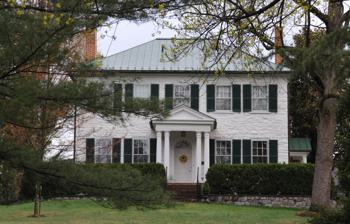
Building: Hawthorne and Old Town Spring
Country: United States of America
Year built: 1811
Historic house in Virginia, United States United States historic place Hawthorne and Old Town Spring U.S. National Register of Historic Places Virginia Landmarks Register Show map of Virginia Show map of the United States Location 610 and 730 Amherst Street, Winchester, Virginia Coordinates 39°11′18″N 78°10′34″W / 39.18833°N 78.17611°W / 39.18833; -78.17611 Area 5 acres (2.0 ha) Built c. 1811 ( 1811 ) , c. 1816, c. 1840, 1915 Architectural style Late Georgian, Federal NRHP reference No. 13000364 VLR No. 138-0030 Significant dates Added to NRHP June 5, 2013 Designated VLR March 21, 2013 Hawthorne and Old Town Spring is a historic home and spring located at Winchester, Virginia , United States.  Hawthorne was built about 1811, and is a two-story, five-bay, Late Georgian style stone dwelling with Federal style detailing. It has a hipped roof and rear service wing added about 1840.  The Old Town Spring is a brick spring house built about 1816.  Also on the property are contributing stone entry gateposts and walls and a stone garage built about 1915. The spring and the early-19th-century spring house that rests above it have been owned by the City for nearly 175 years. It was added to the National Register of Historic Places in 2013. References